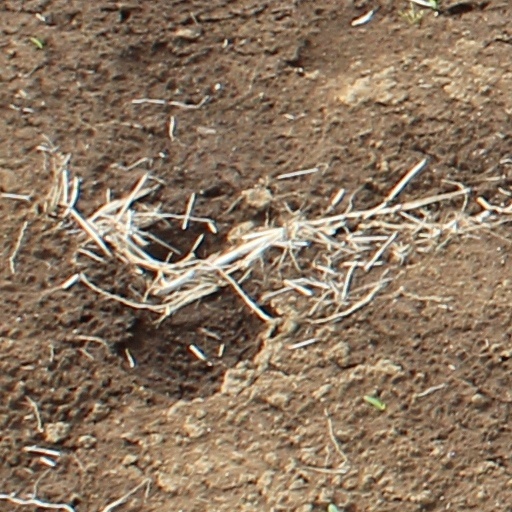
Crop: wheat